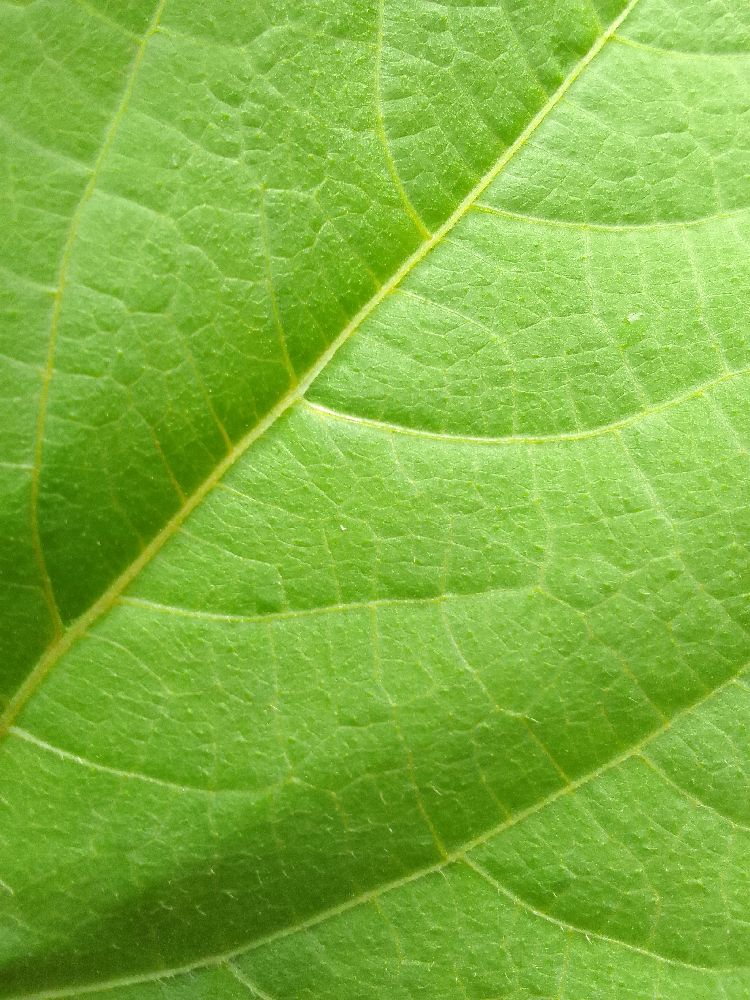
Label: healthy